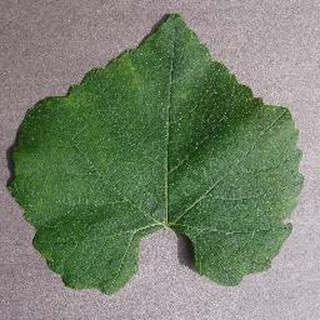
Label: healthy_grape